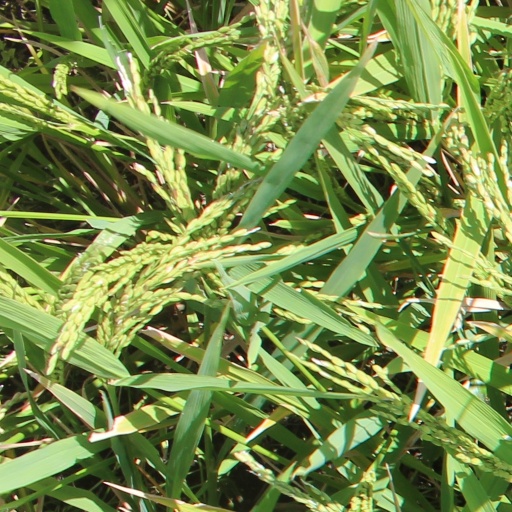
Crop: rice